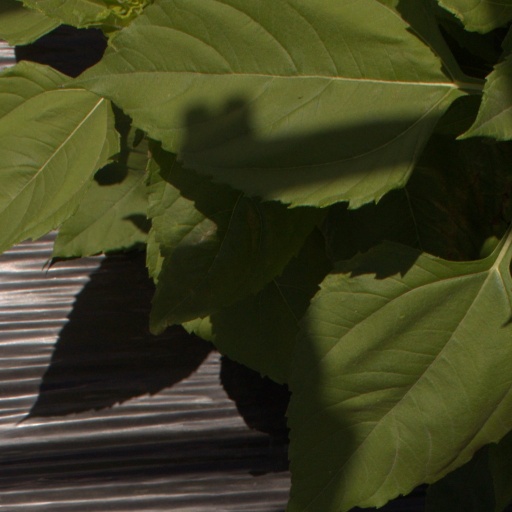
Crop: Jerusalem artichoke